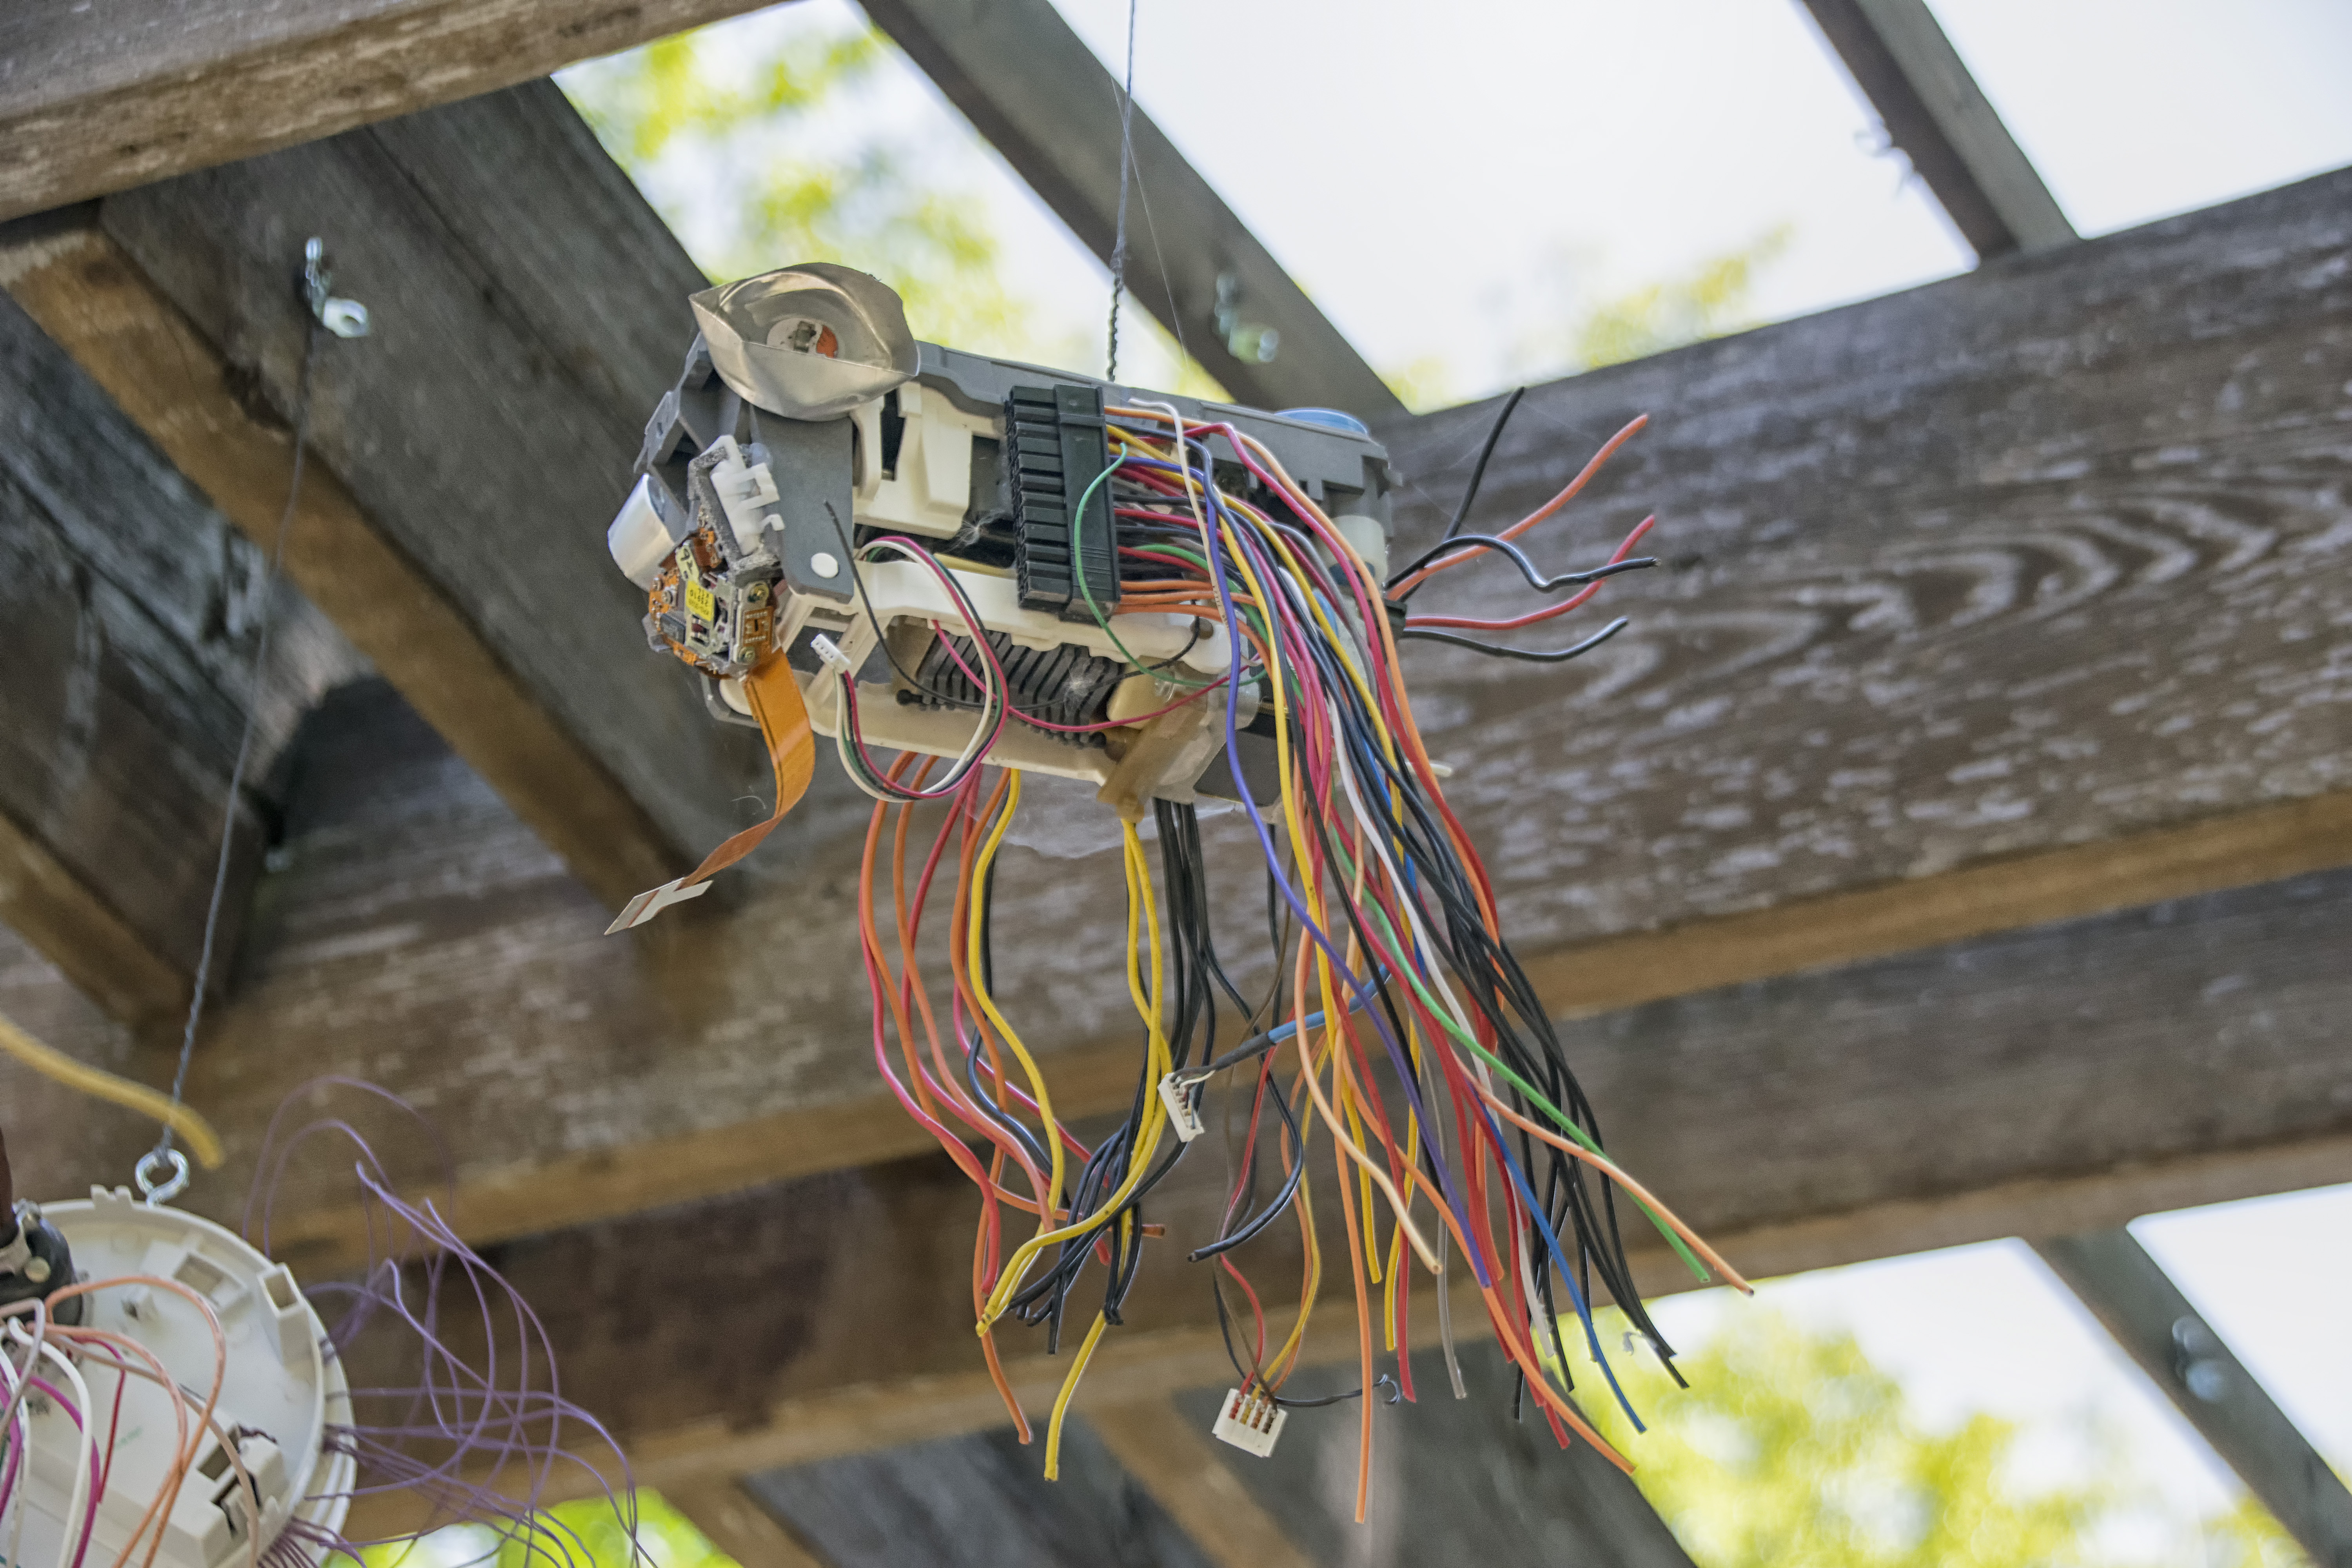
color, art, canada, quebec, sherbrooke